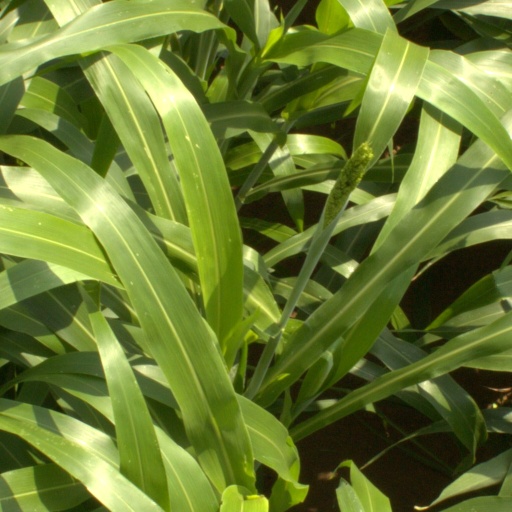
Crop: sorghum